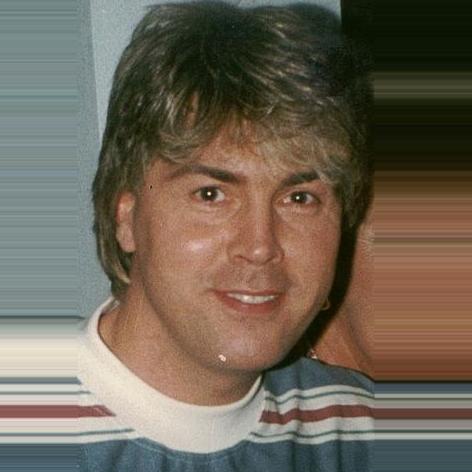
Age: 36